Attack on Titan

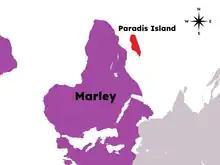
A map of the world of "Attack on Titan", which resembles our own world flipped over the x-axis (south-up map orientation)

Three years later, the Survey Corps launch an attack against the Marleyan capital of Liberio, orchestrated by Eren and his half-brother Zeke, who is the owner of the Beast Titan. Eren kills Willy Tybur, an Eldian who (along with his family) had been controlling Marley from the shadows and gains ownership of the War Hammer Titan after eating its previous owner, Willy's sister Lara. Eren is imprisoned for acting against orders but escapes with a faction of extremist Paradis soldiers called the Yeagerists. Zeke is kept in Levi's custody but manages to escape, severely injuring but not killing him. Marley's air fleet, led by Reiner, launch an invasion of Paradis, and chaos breaks out in the ensuing battle. Eren and Zeke reunite, which leads them to the Paths—a series of atemporal gateways connecting all Eldians through time and space. There, they meet the consciousness of Ymir Fritz—the original Titan—whose tortured past led to her imprisonment within the Paths for thousands of years. Zeke attempts to convince Ymir to fulfill his wish to stop the Subjects of Ymir from reproducing via mass sterilization. Eren convinces Ymir to use her power to bring about the Rumbling—unleashing thousands of Wall Titans kept within Paradis's walls and leading them on a genocidal march to kill everyone outside the island.